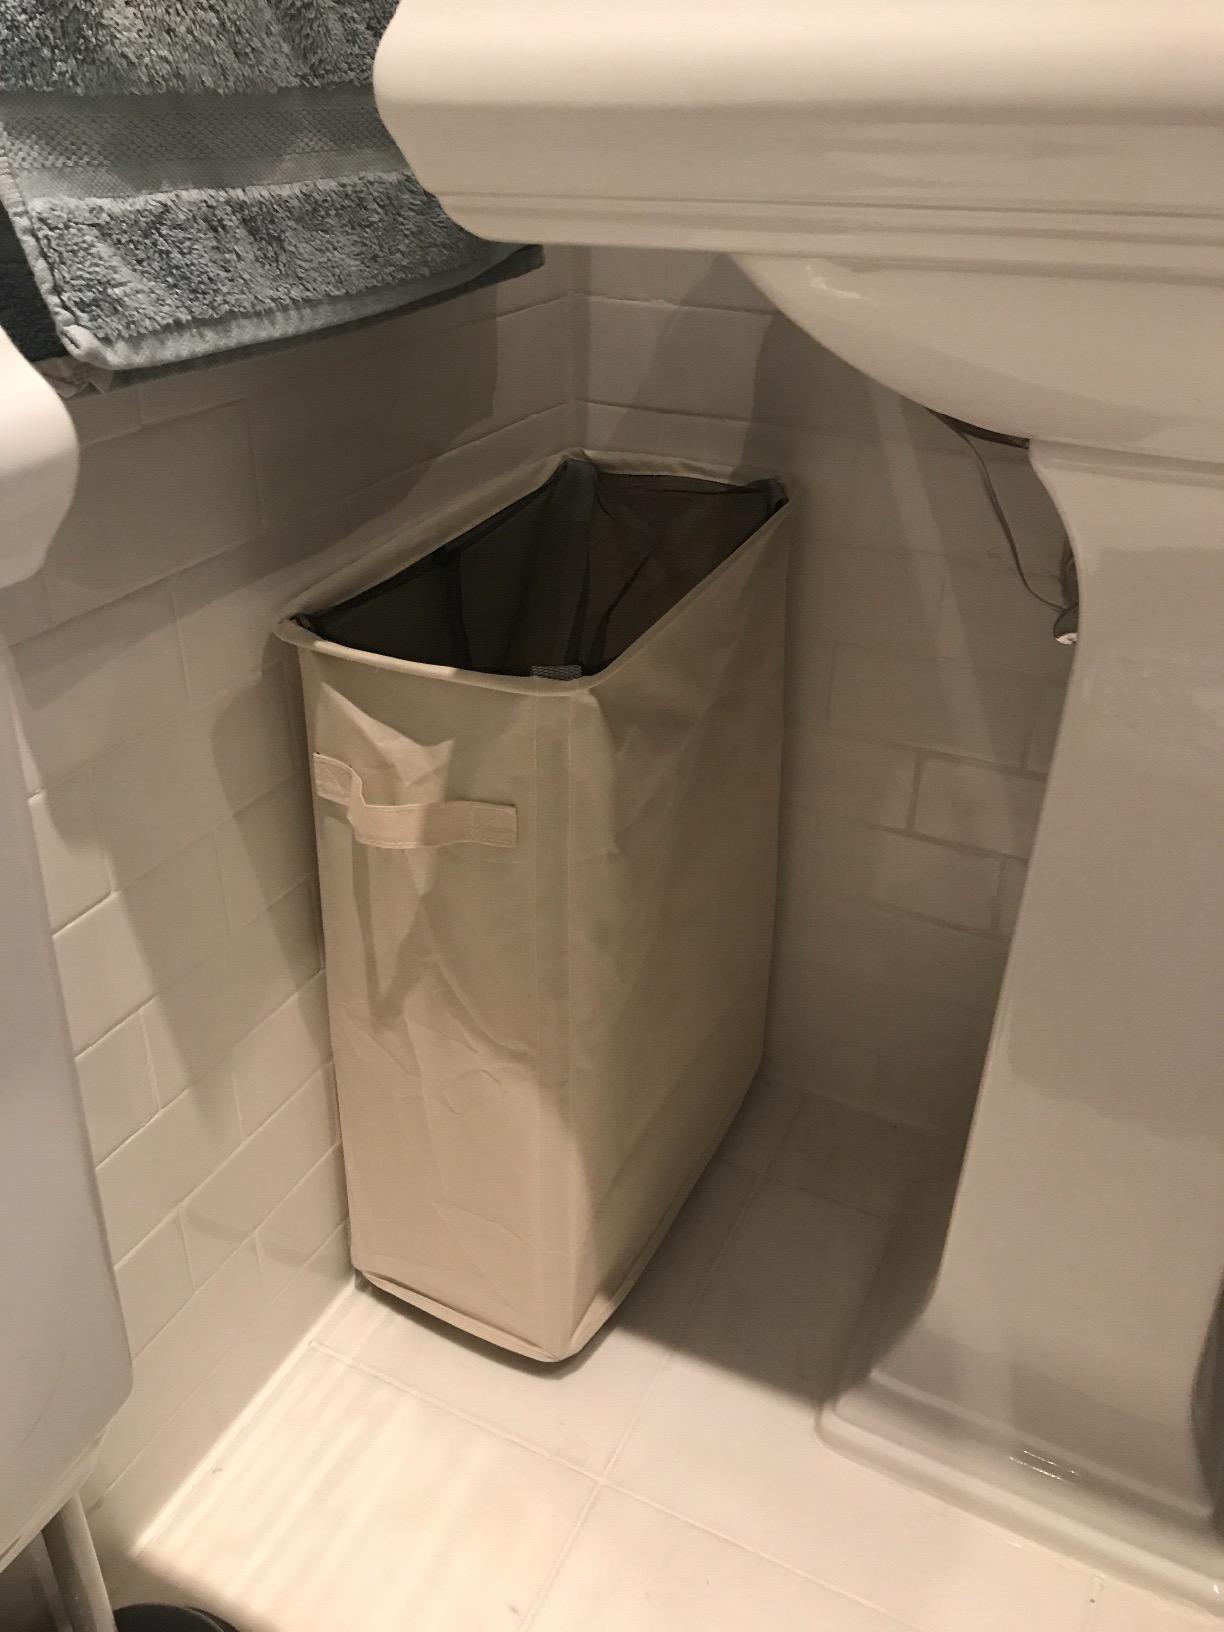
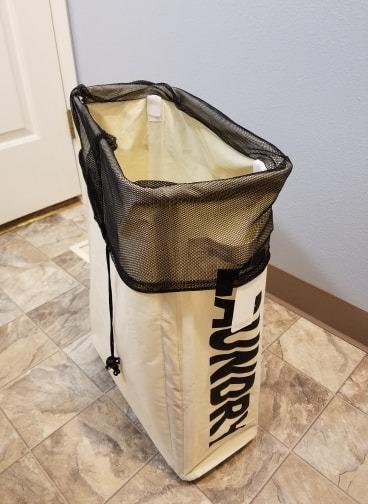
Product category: items_hamper
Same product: no